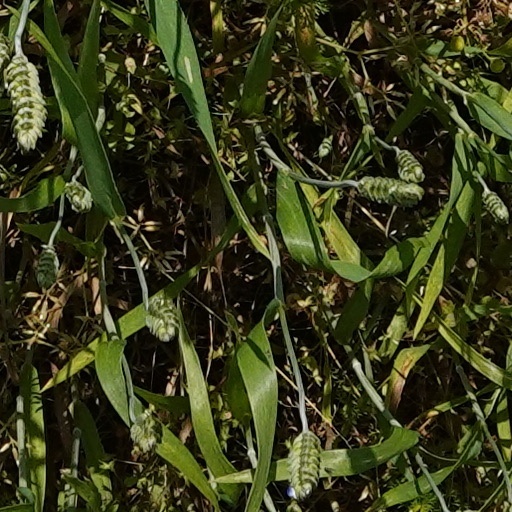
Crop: wheat